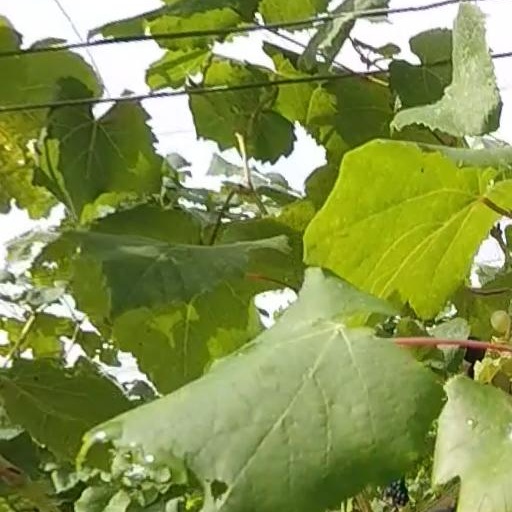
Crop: grape